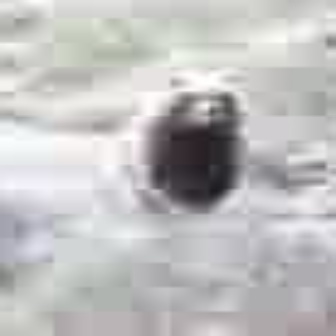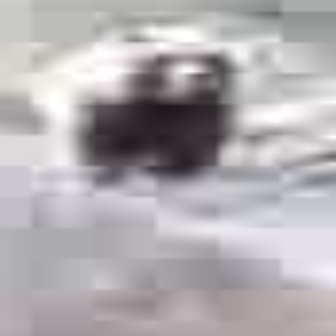
  Please identify the target specified by the bounding box [96,72,237,212] in the first image and locate it in the second image. Return the coordinates in [x_min,y_min,x_max,y_max] format.
Answer: [44,21,216,191]